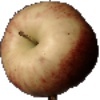
Label: red_apple